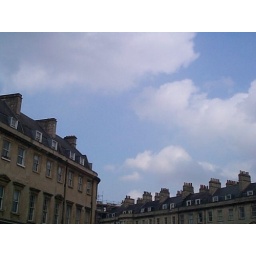
Sky in Bath. Yes, we do get a little bit of blue sky occasionally.